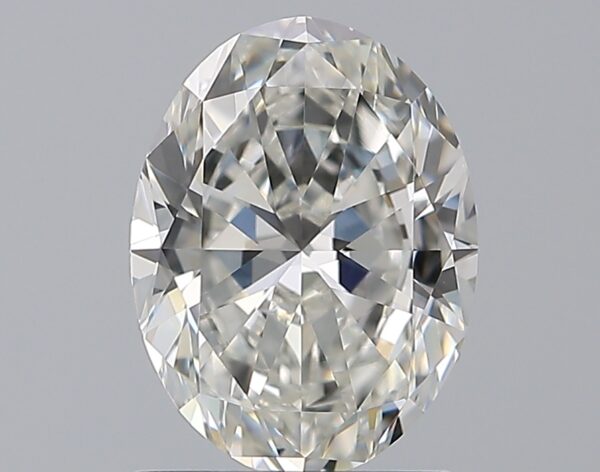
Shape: oval
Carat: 1.5
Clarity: VS1
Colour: G
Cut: VG
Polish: EX
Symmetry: VG
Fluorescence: N
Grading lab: GIA
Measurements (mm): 8.55 x 6.41 x 3.99